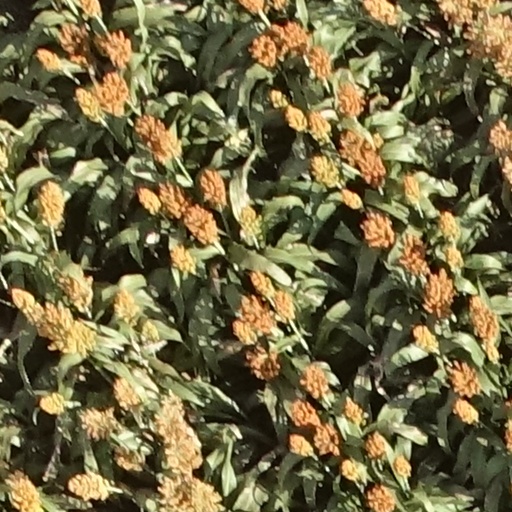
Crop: sorghum